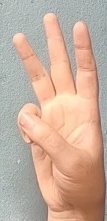
ASL sign: 6